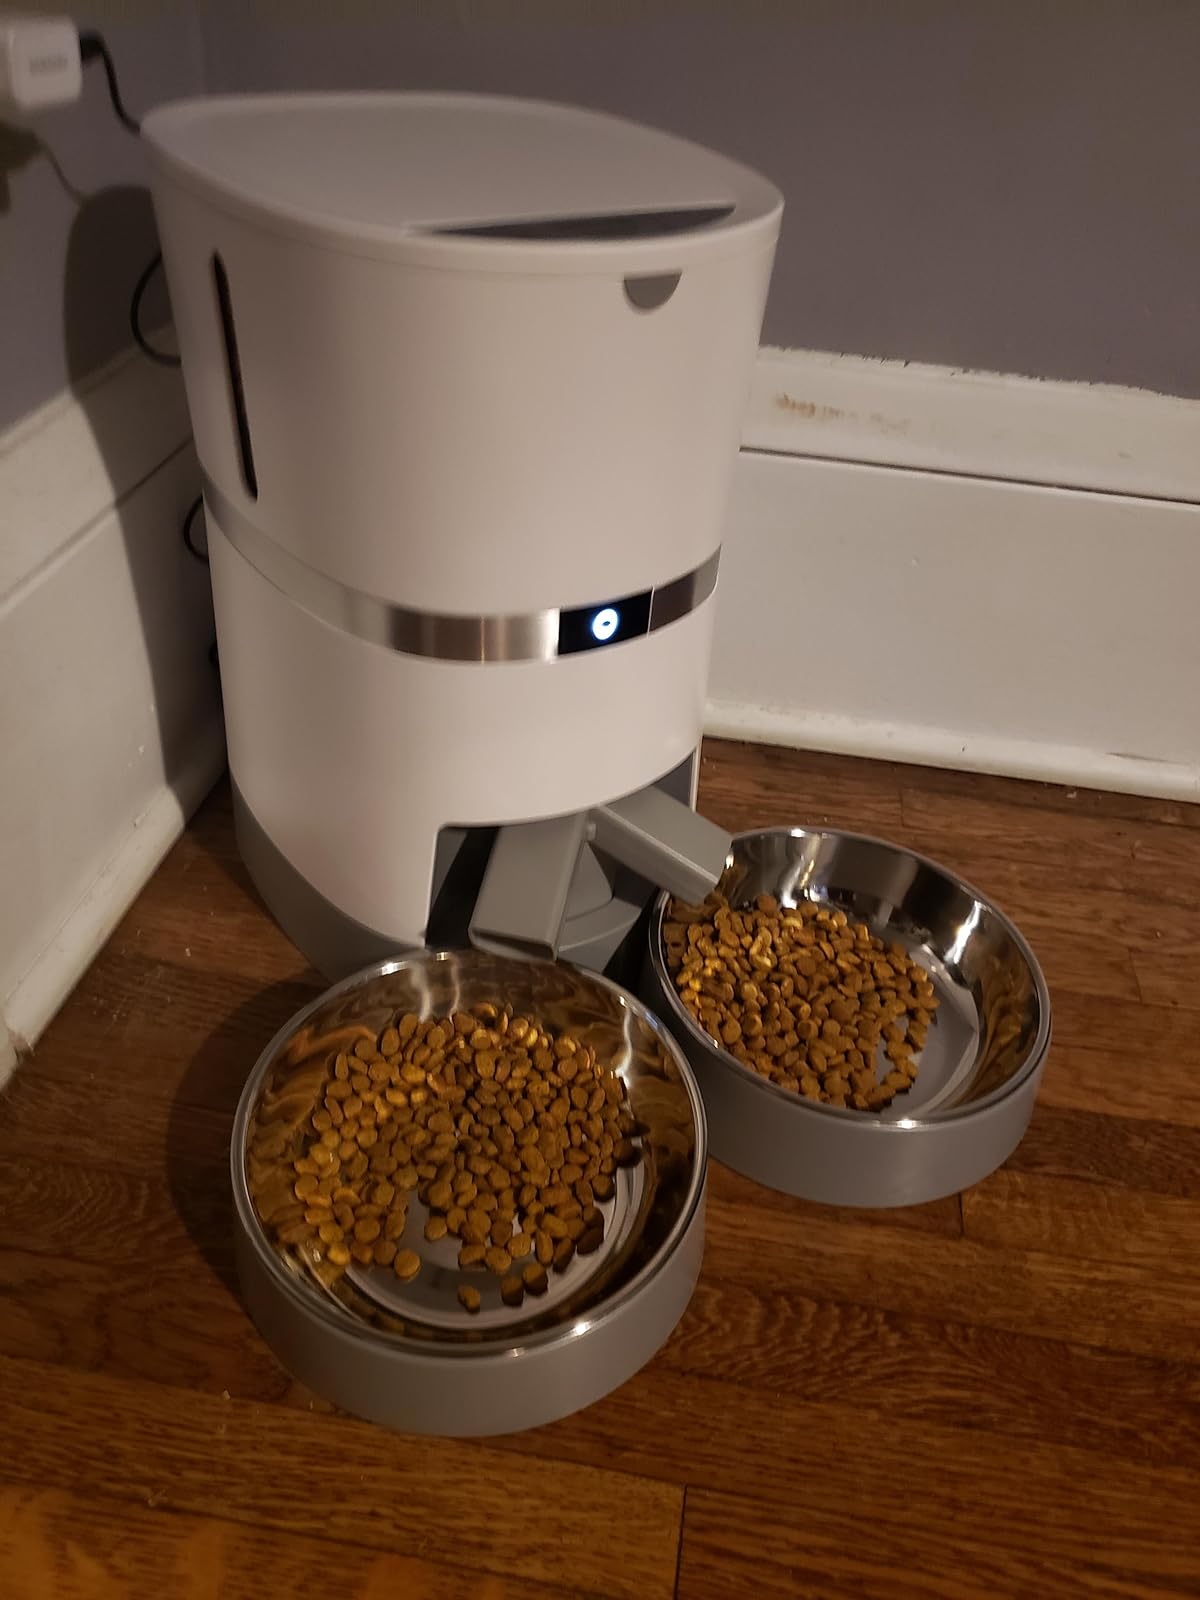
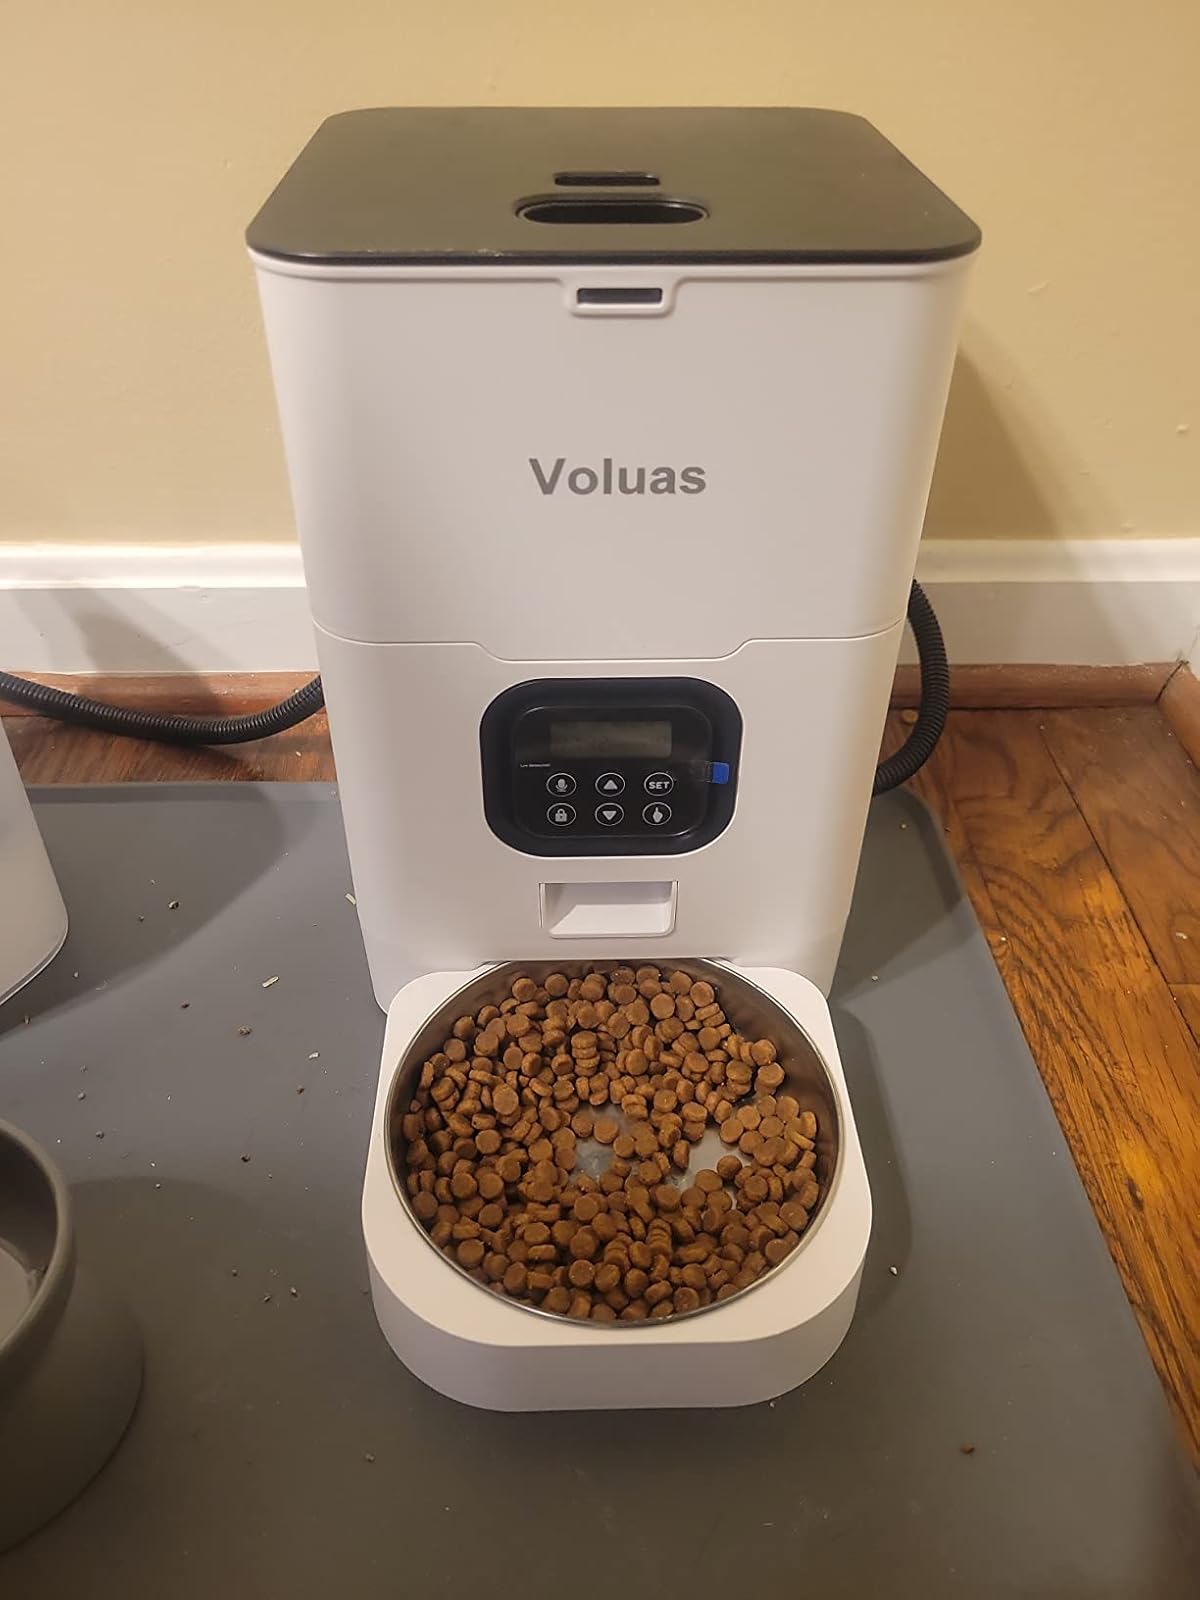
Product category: items_feeder
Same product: no